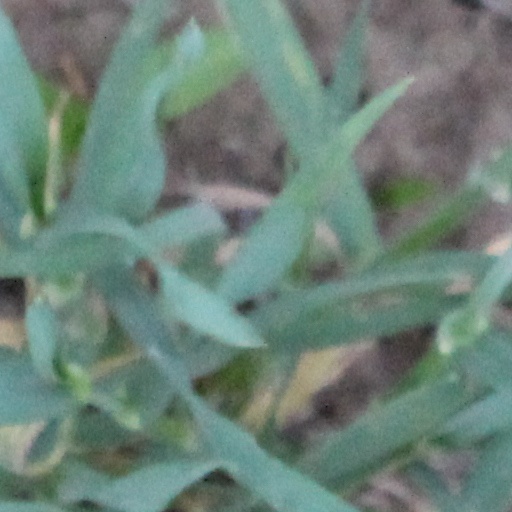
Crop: wheat